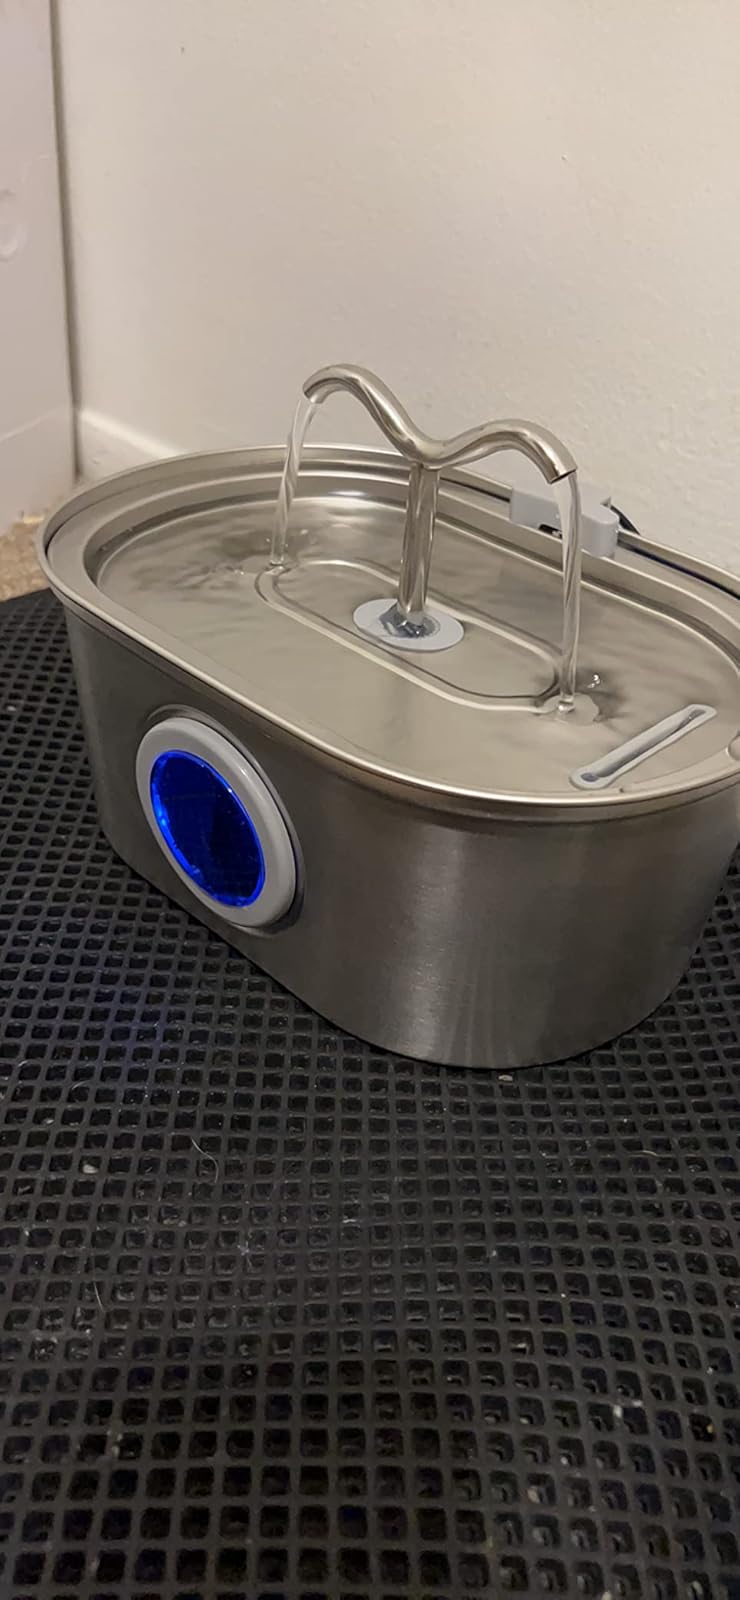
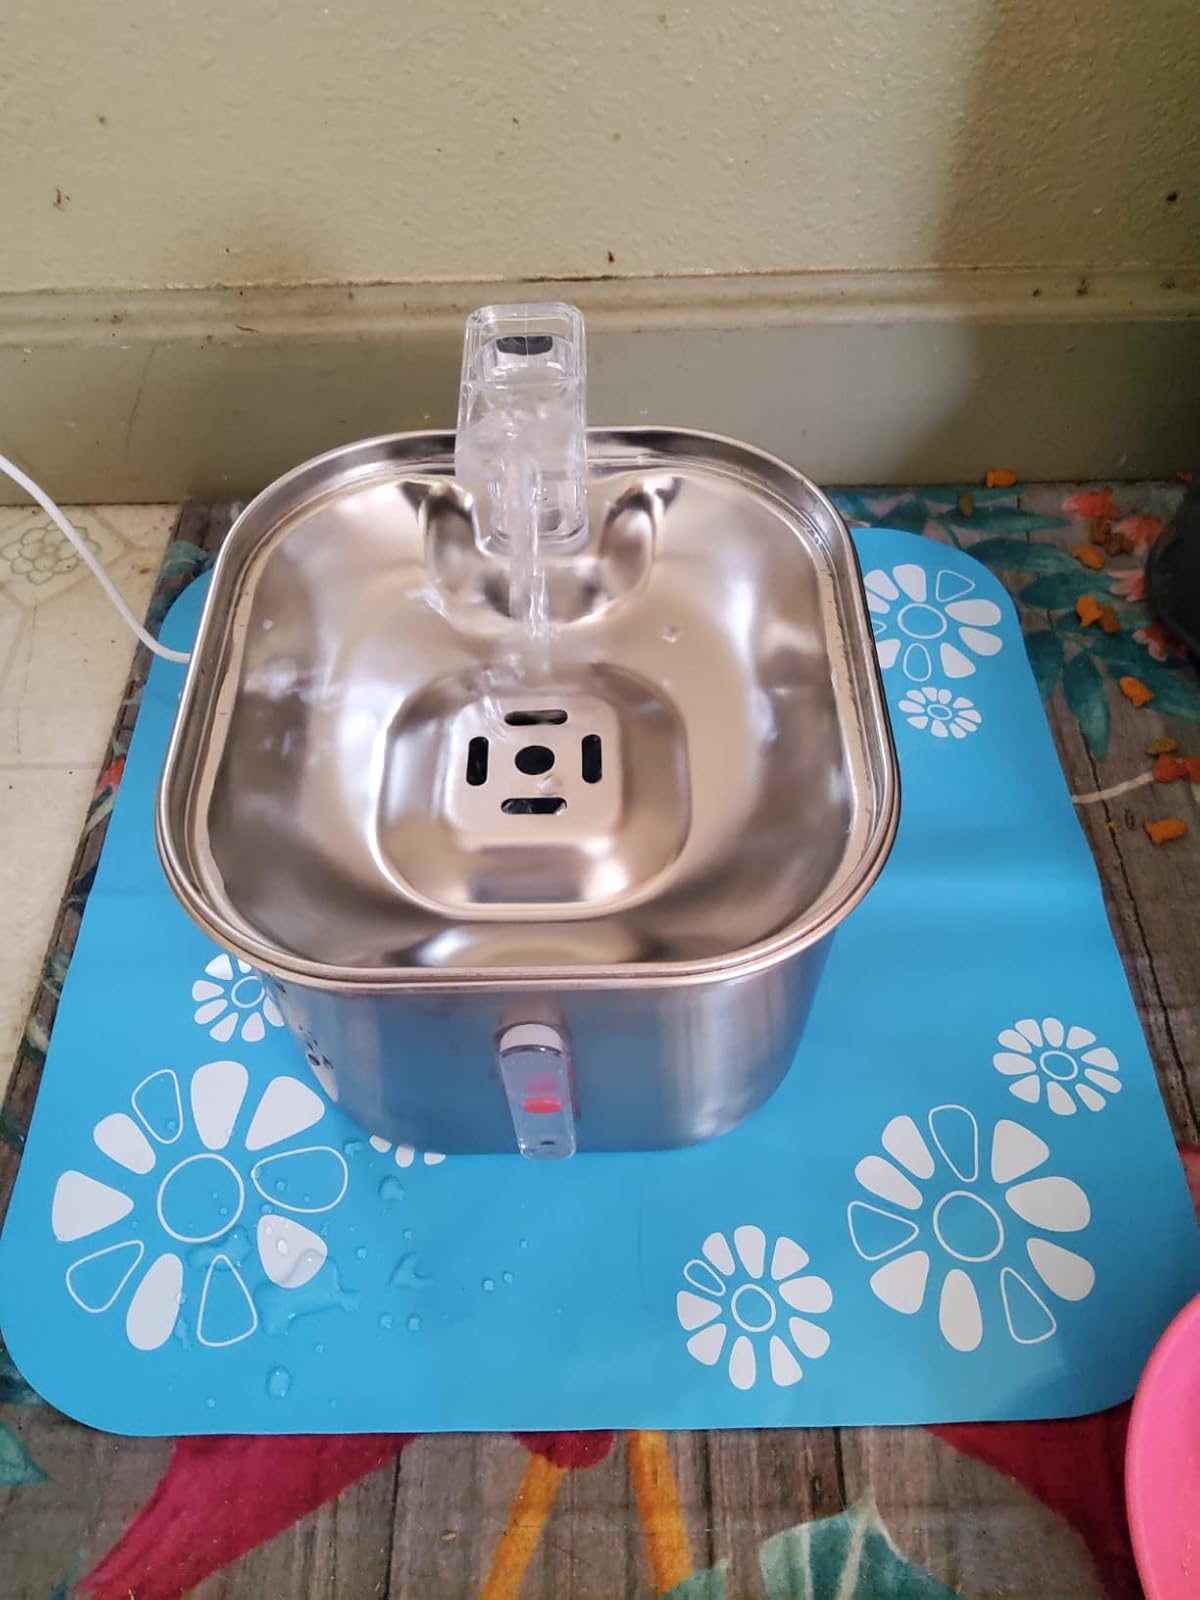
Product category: items_bowl
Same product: no